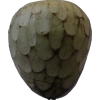
Label: cherimoya